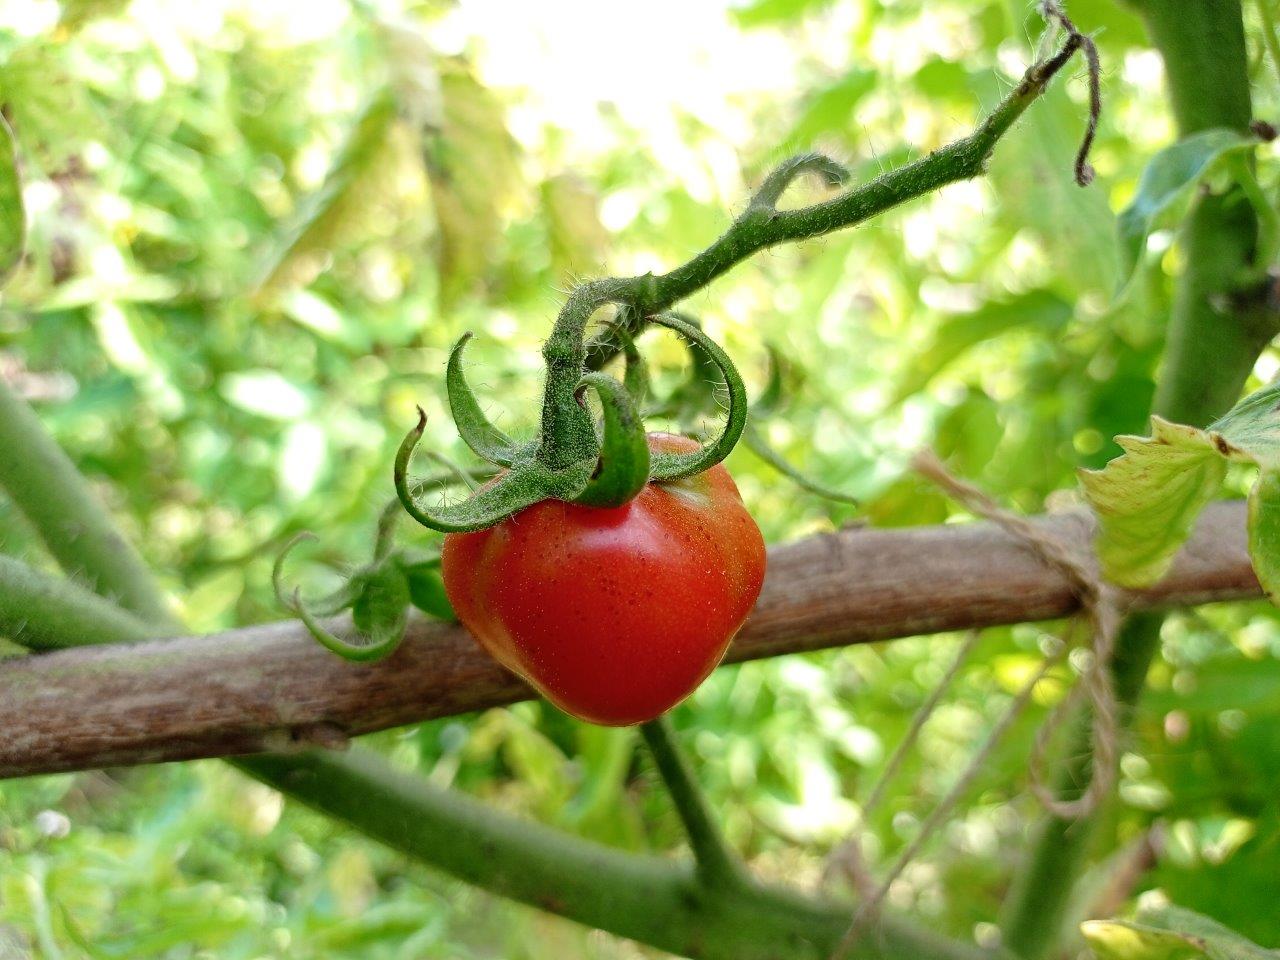
Maturity: Mature